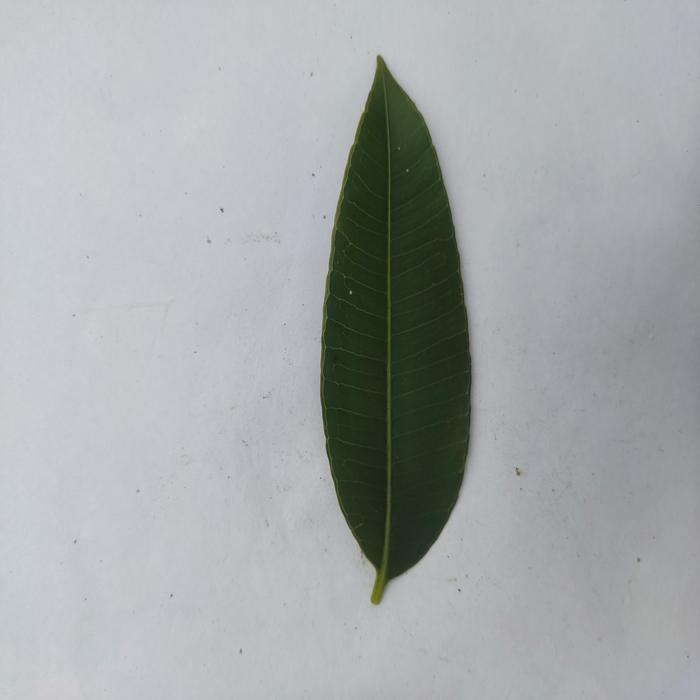
Crop: Hog Plum
Leaf condition: Heathy_Leaf